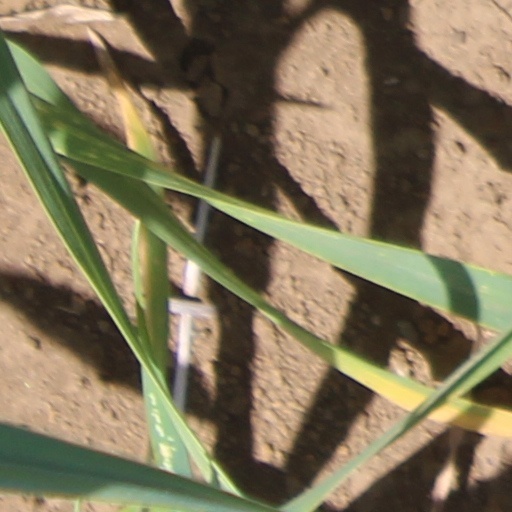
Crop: wheat